Sangue Bom

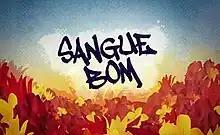

Sangue Bom (International title: Tangled Hearts) is a Brazilian access prime telenovela created and written by Maria Adelaide Amaral with Vincent Villari and, directed by Dennis Carvalho.